William Pratt Feth

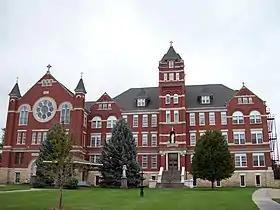
Nazareth Convent and Academy

William Pratt Feth (1866–1959) and Myron K. Feth were architects in Kansas. A number of their works are listed on the U.S. National Register of Historic Places.